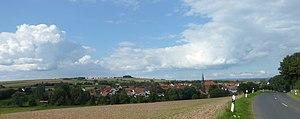
Wollbrandshausen est une municipalité allemande du land de Basse-Saxe et l'arrondissement de Göttingen. En 2014, elle comptait 635 hab.